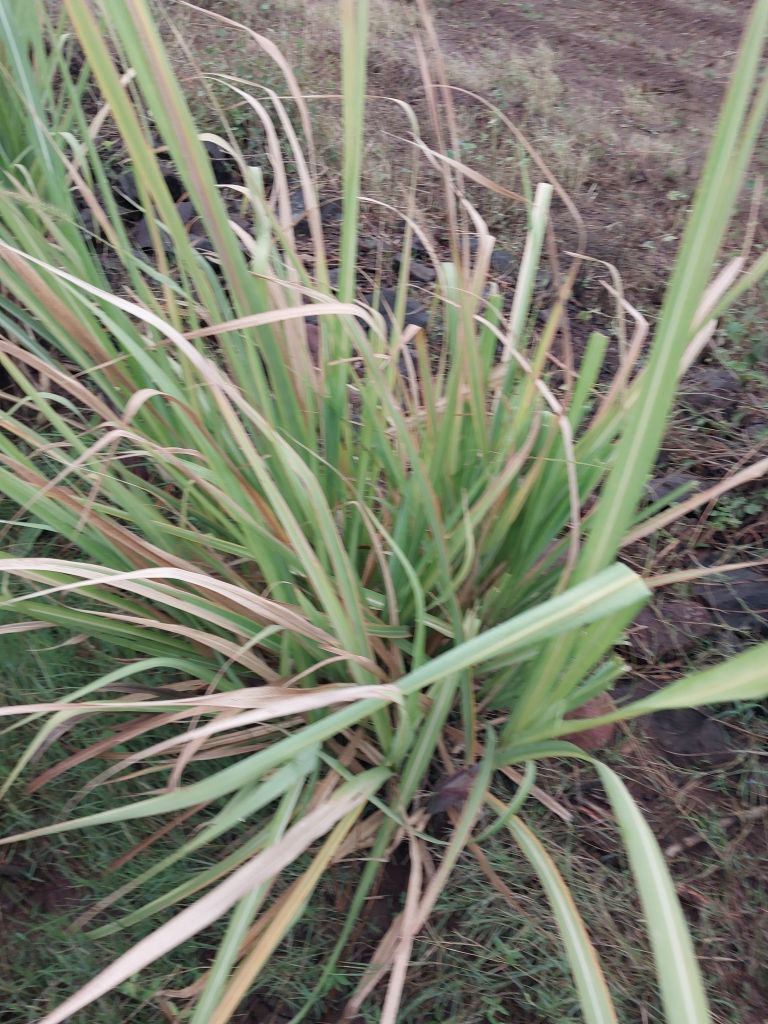
Label: Grassy shoot